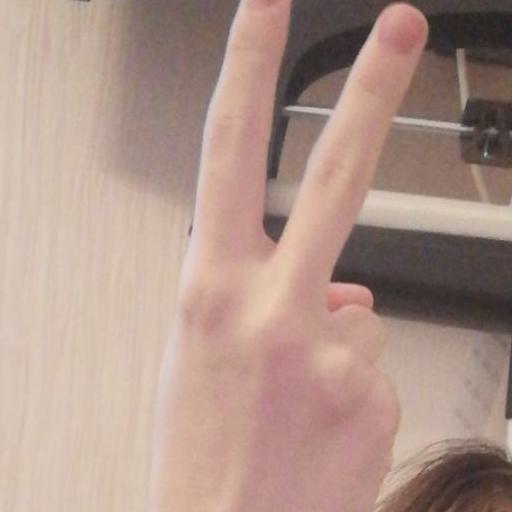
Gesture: peace_inverted